Economy of Sulawesi

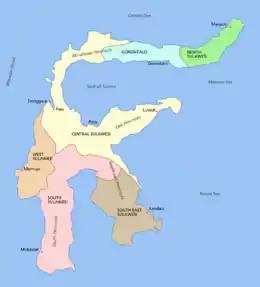
Map of the six provinces constituting the island of Sulawesi. Of the provinces, South Sulawesi (pink) and North Sulawesi (green) are cited as the major economic hubs on the island.

A growing population and abundant natural resources contribute to the wealth of the island of Sulawesi in Indonesia, while terrain and under-developed infrastructure limits economic growth.